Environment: real
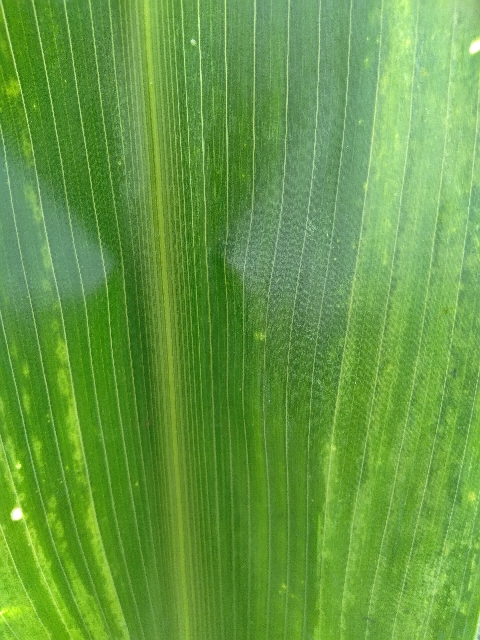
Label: lethal_necrosis